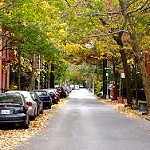
Scene: Outdoor